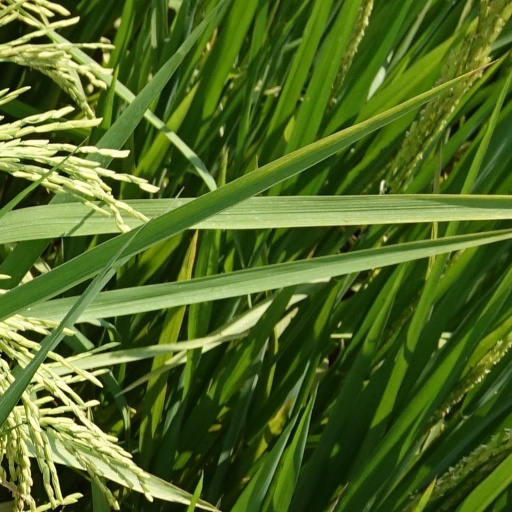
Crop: rice